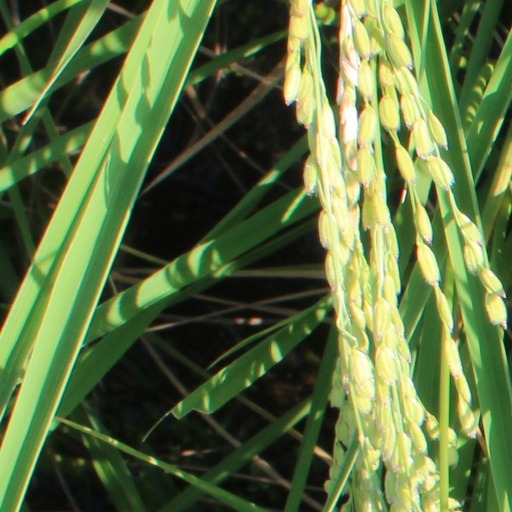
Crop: rice